Painted francolin

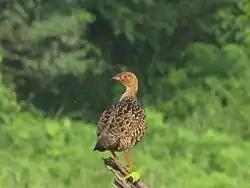
A painted francolin calling from a perch in Pune, India.

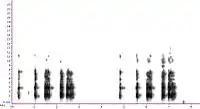
Sonogram of call of painted francolin

They are not easy to spot but become vocal during the breeding season after the Monsoons, from June to October. The call is made in the early morning and has been described as guttural broken crow "chee-kee-kerray- Chee-kee-kerray" which is answered by other birds in the vicinity. A preliminary click may be heard when at close range. It is usually seen calling from an elevated position such as a mound, bush or tree stump. During the non-breeding season, they may call at dusk. The nest is a scrape in the ground. Six or seven smoky white eggs are laid.